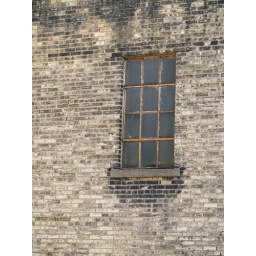
window in wall